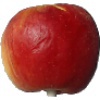
Label: Apple Red Yellow 1